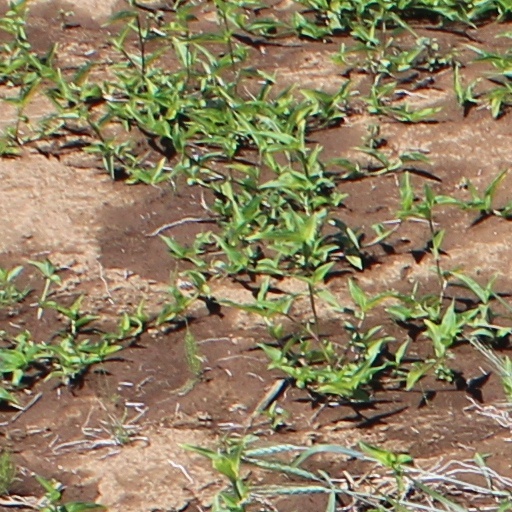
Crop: wheat